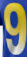
Number: 9